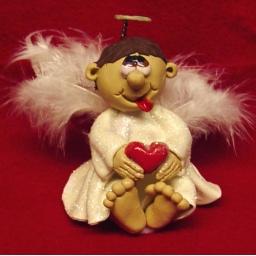
little boy angel in white robes